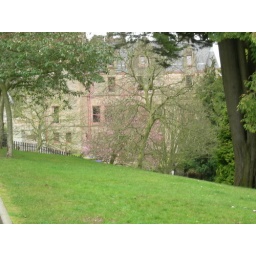
castle in forest